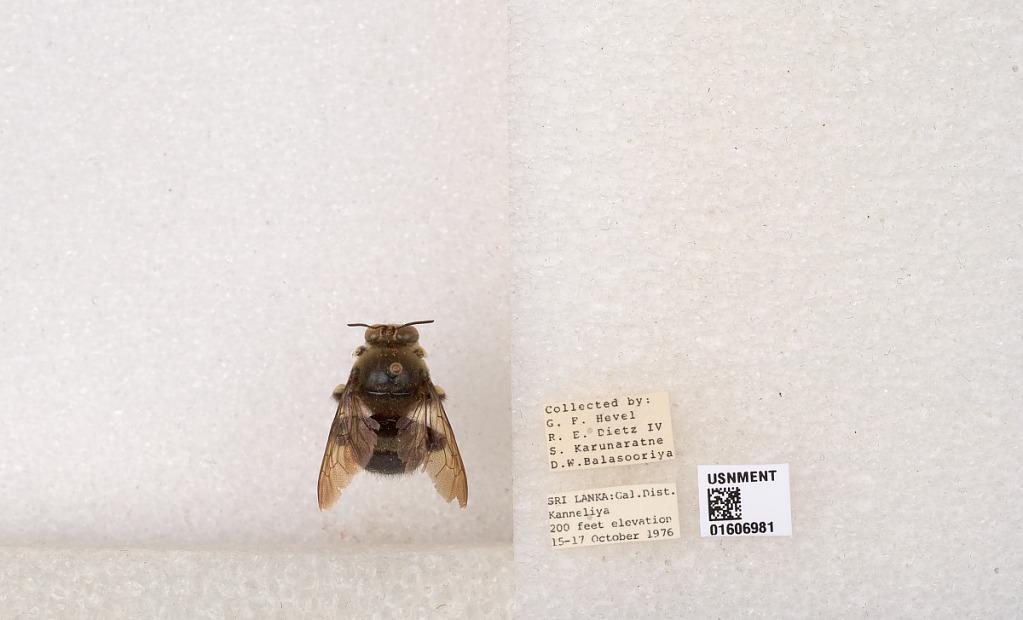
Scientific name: Xylocopa (Maaiana) bentoni Cockerell
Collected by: G. Hevel, R. Dietz IV, P. Karunaratne & D. Balasooriya
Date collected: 1976-10-15
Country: Sri Lanka
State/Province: Southern
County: Galle
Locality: Kanneliya
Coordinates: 6.22888, 80.3876